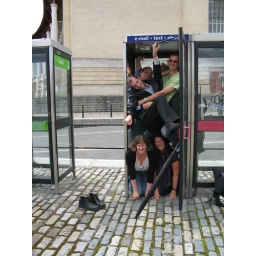
Team in phone box